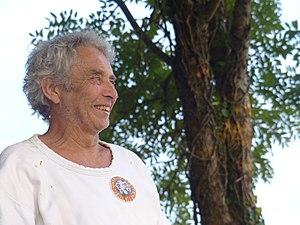
Erwan Evenou portant la chemise en toile à manches courtes serrée par une ceinture nommée Roched, tenue de Gouren
Erwan Evenou est un écrivain français de langue bretonne, linguiste, militant politique et professeur d'anglais au collège du Faouët, puis professeur de breton et enfin inspecteur pédagogique régional de breton avant de prendre sa retraite, né à Alger le 14 février 1940 et mort le 24 avril 2020 à Lorient.